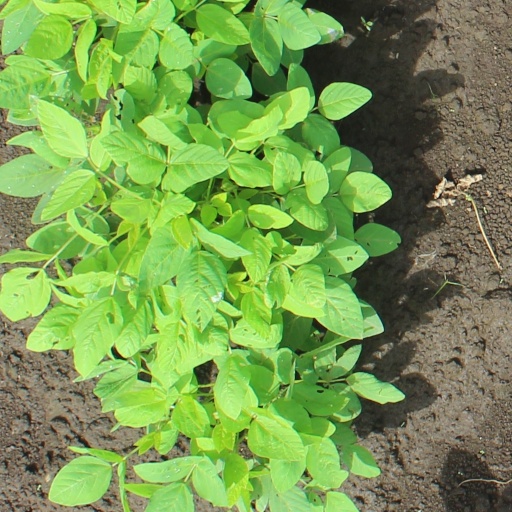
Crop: soybean